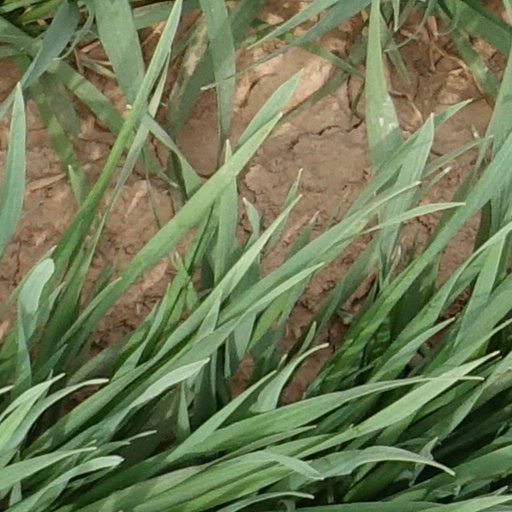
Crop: wheat